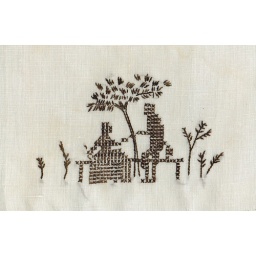
in black on white linen hand towel. flea market find. may 2009.